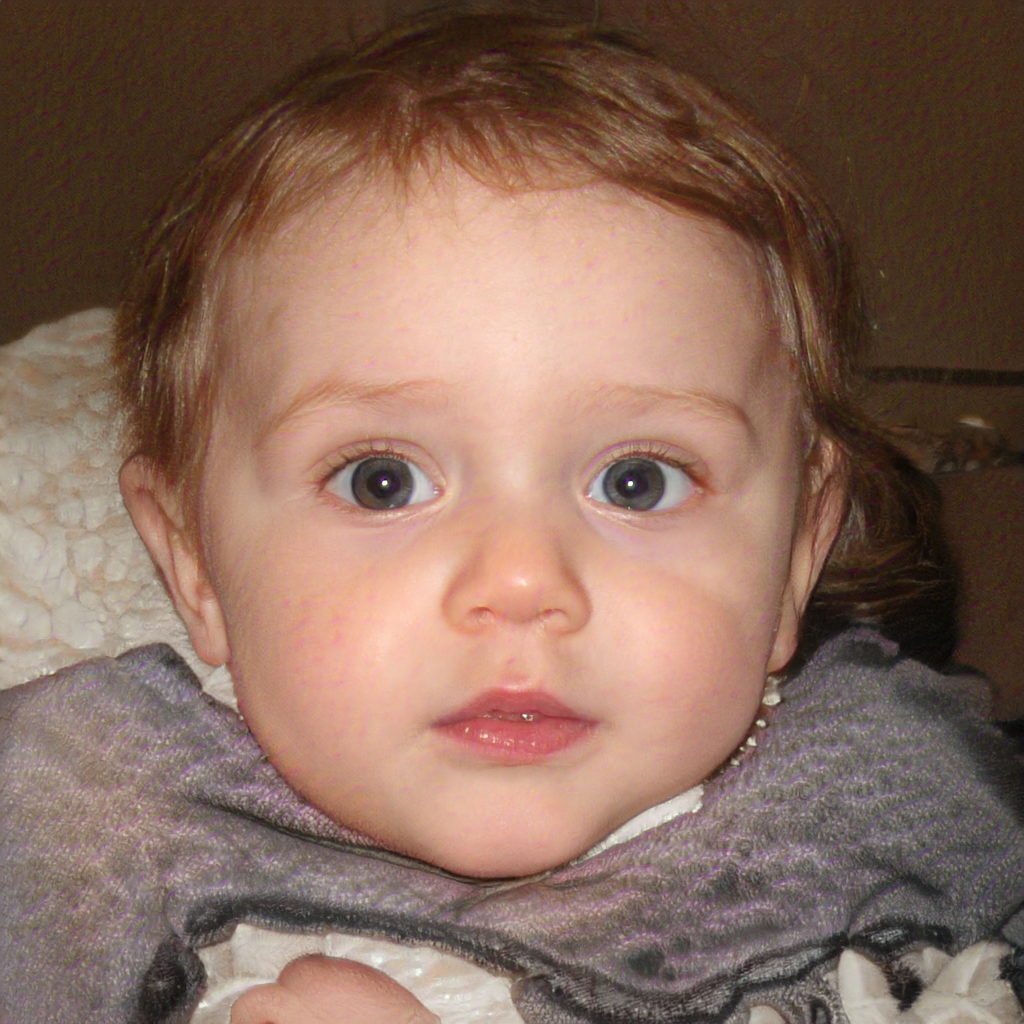
Gender: Female